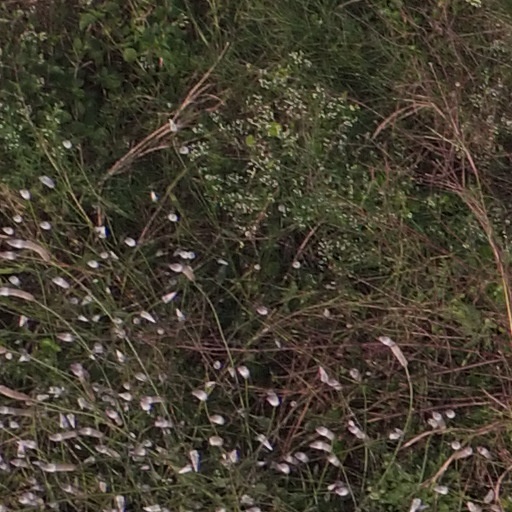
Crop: maize; corn